Front Drive Motor Company

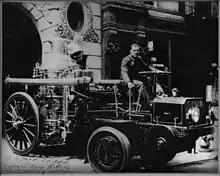

The Front Drive Motor Company was an American manufacturer of commercial vehicles founded in 1912 by J. Walter Christie.